Didier Motchane

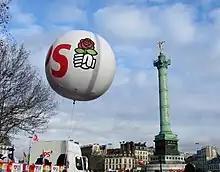
A balloon with the letters "PS" and a schematic right fist holding a rose. In the background, the Vendôme Column of Paris.

Motchane cofounded the in 1965, and was active in the Socialist Party and the Union of the Left. He is often credited with the fist and rose design used by socialist political organizations worldwide, which he claimed to have “invented” in his 2010 memoirs, but the initiative is disputed between other party leaders of the time.